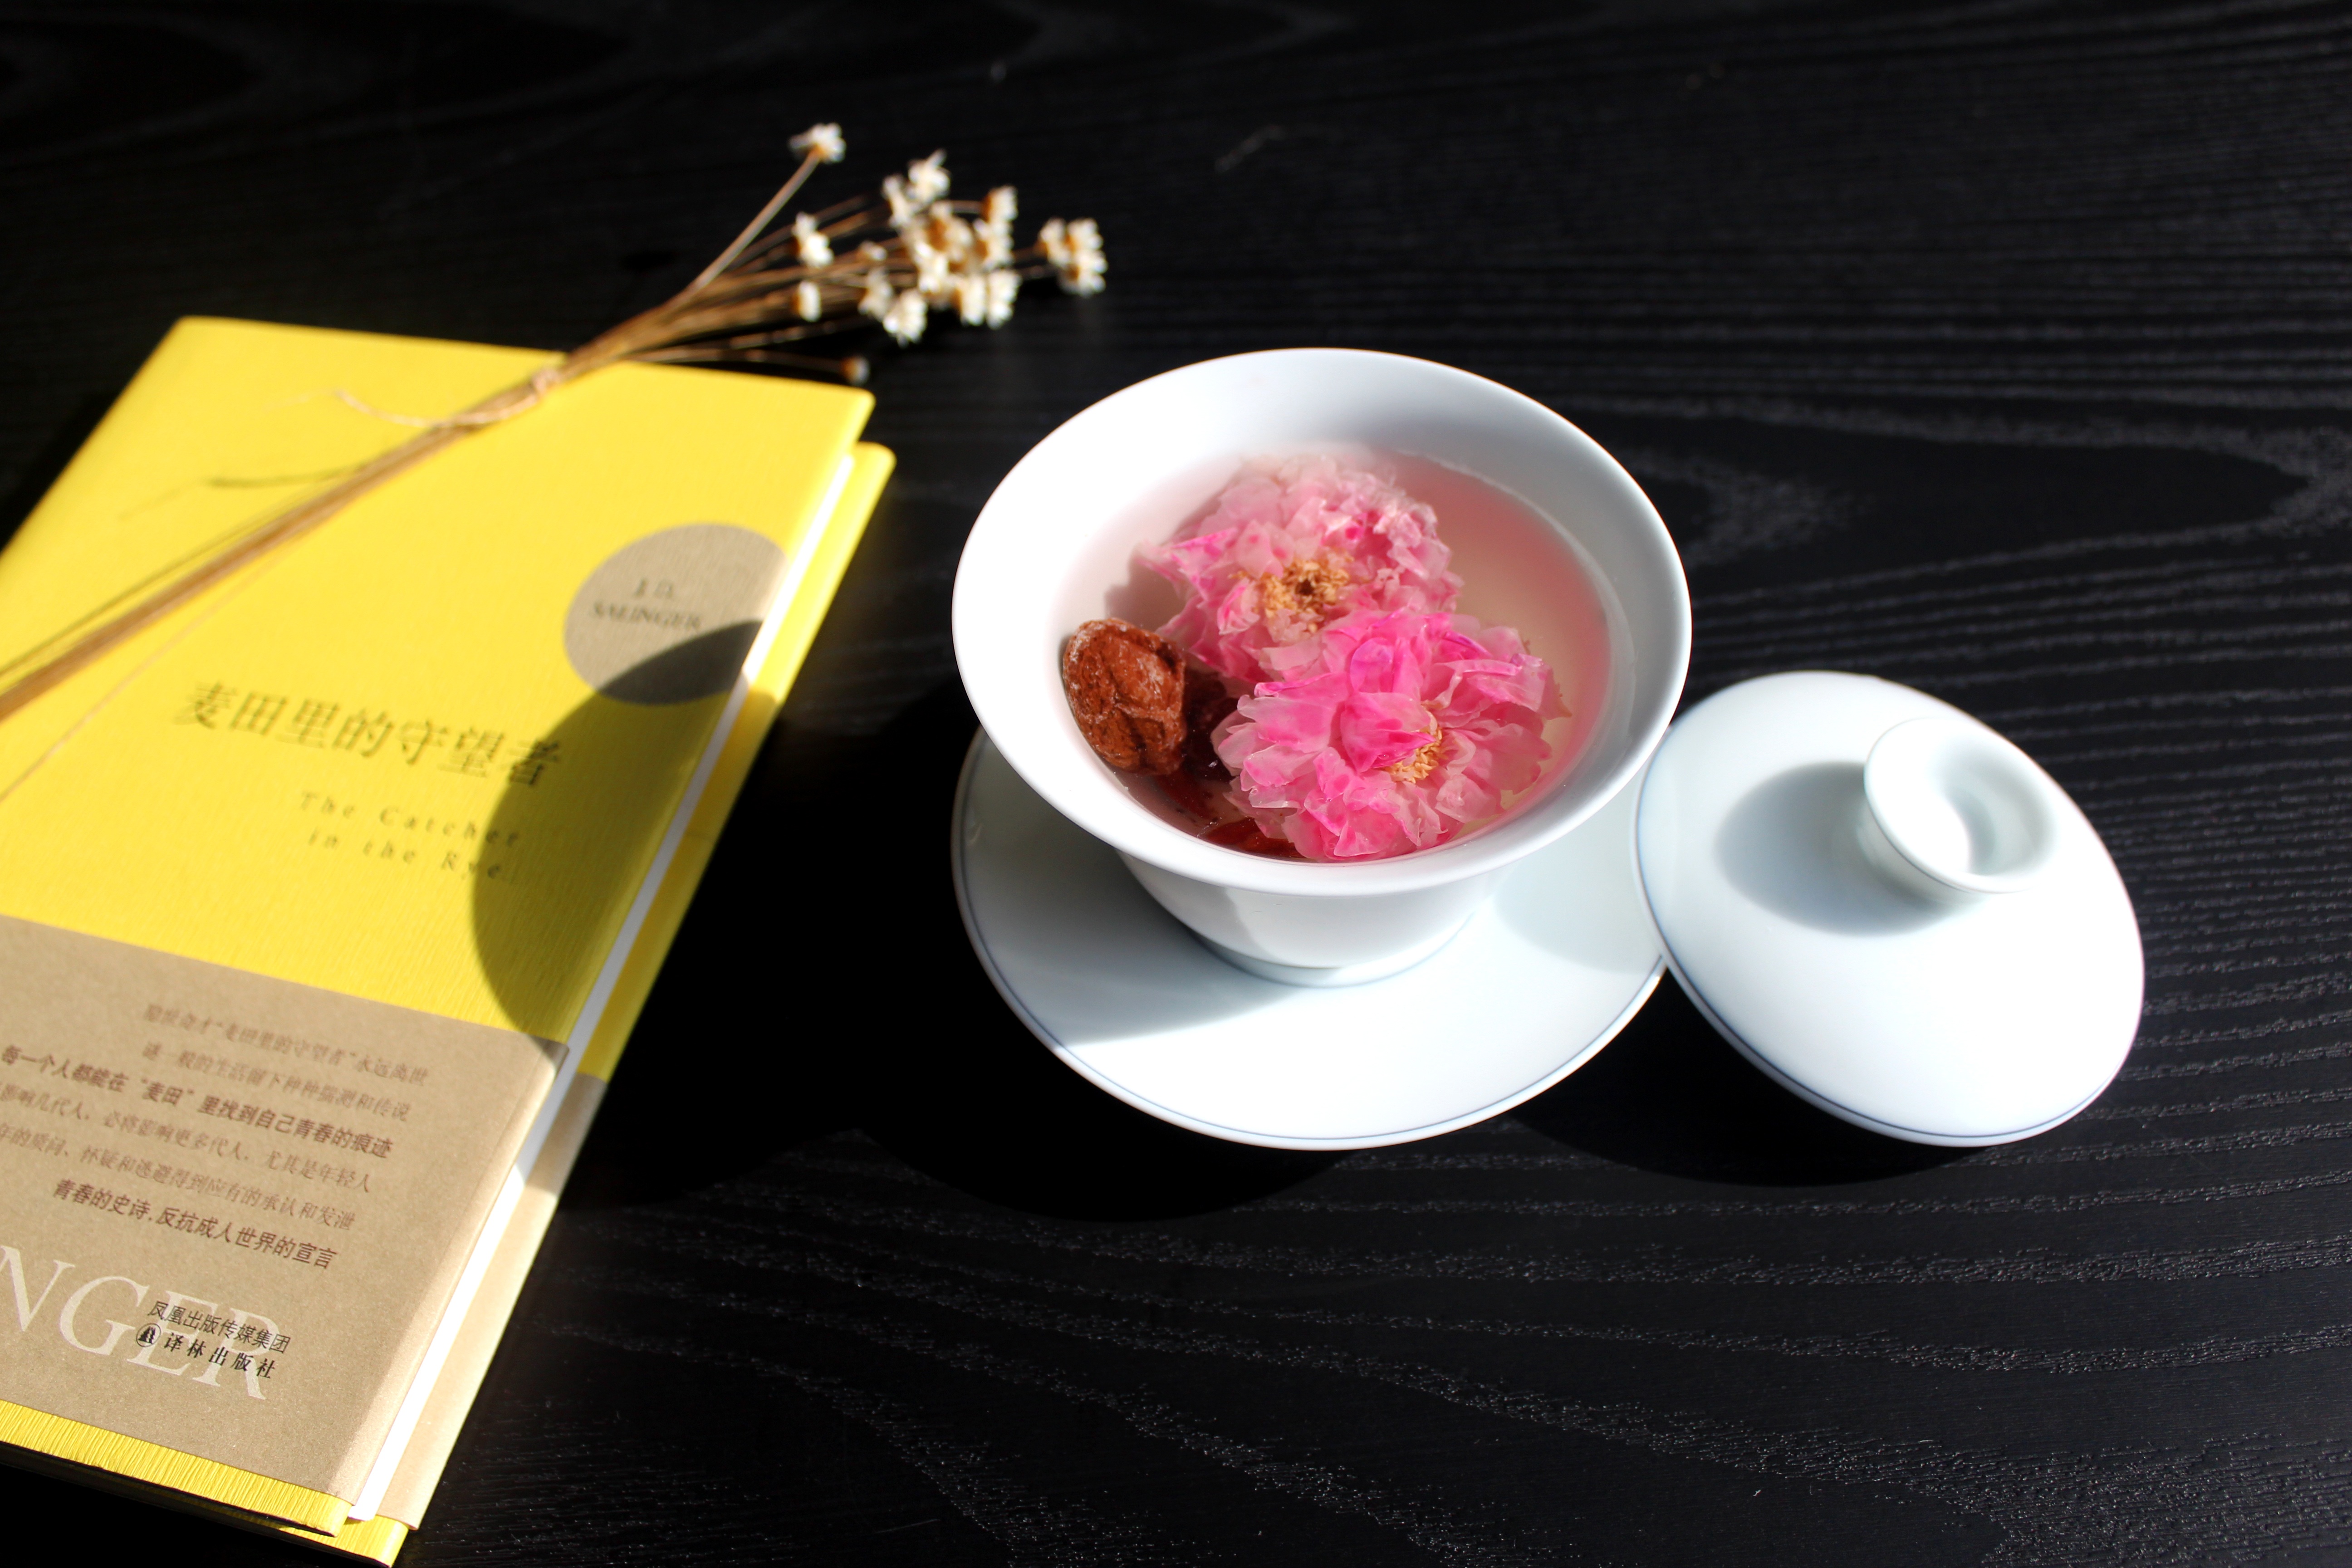
book, cafe, morning, flower, cup, meal, food, produce, asia, drink, breakfast, sense, tea rose corolla